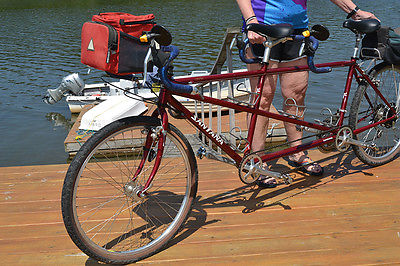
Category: bicycle